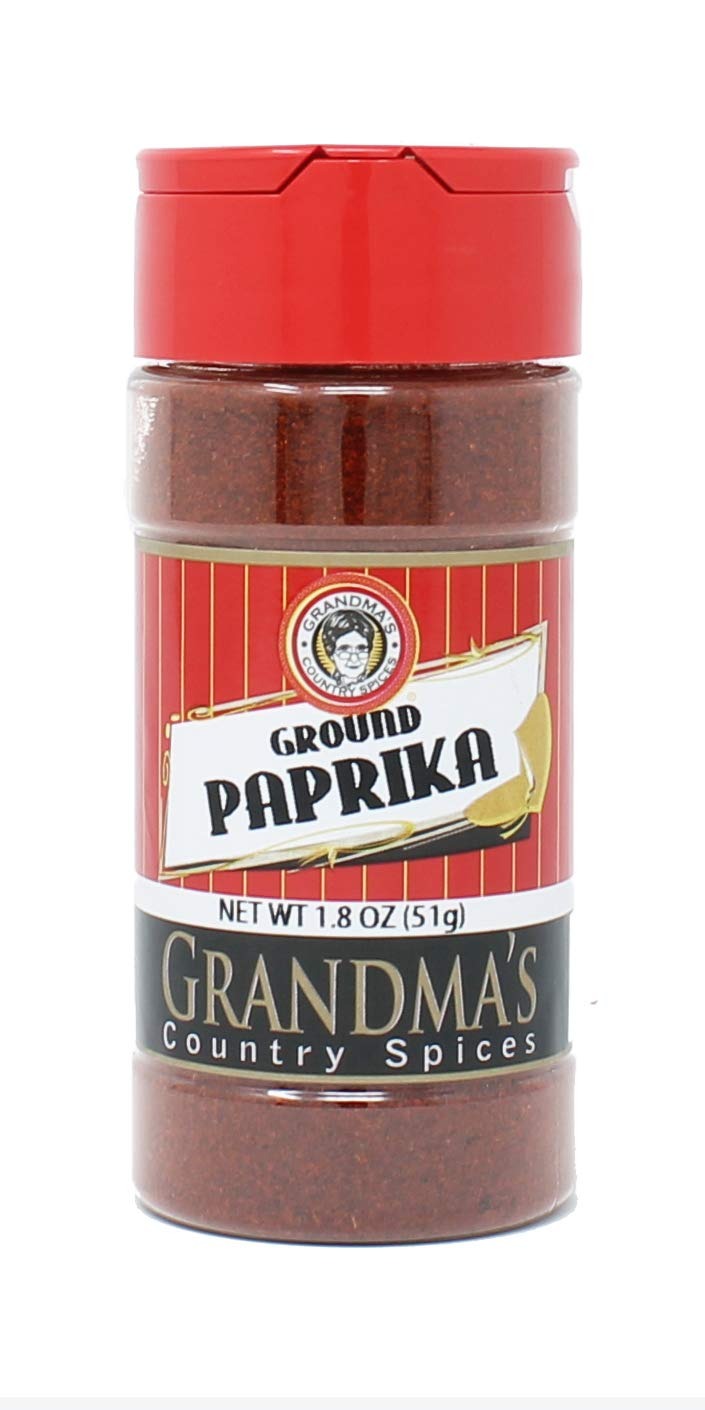
Item Name: Grandma's Country - Premium Ground Paprika - 1.8 oz - Gourmet Grade Spices - 100% Cleaned and Processed in the USA
Bullet Point 1: Best tasting ground paprika to enhance your recipe's flavor and aroma
Bullet Point 2: Premium grade spice with industry-leading quality standard
Bullet Point 3: BPA-free package with an air-tight seal to keep spices fresh and flavorful
Bullet Point 4: Carefully packaged at our USDA-approved facility to provide you guaranteed food safety and top notch quality
Bullet Point 5: 100% cleaned and processed in the USA
Value: 1.8
Unit: Ounce

Price: 9.95